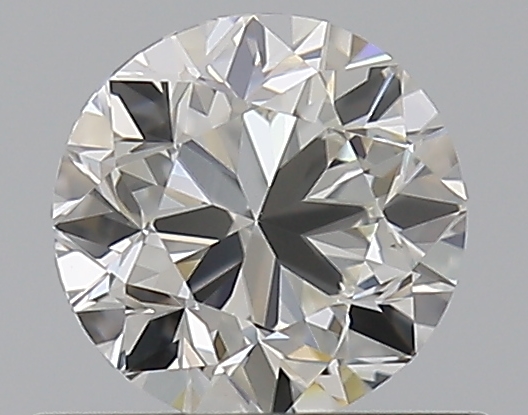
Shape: round
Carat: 0.5
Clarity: VS1
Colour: J
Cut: GD
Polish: EX
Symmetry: VG
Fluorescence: F
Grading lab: GIA
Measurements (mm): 4.89 x 4.95 x 3.18